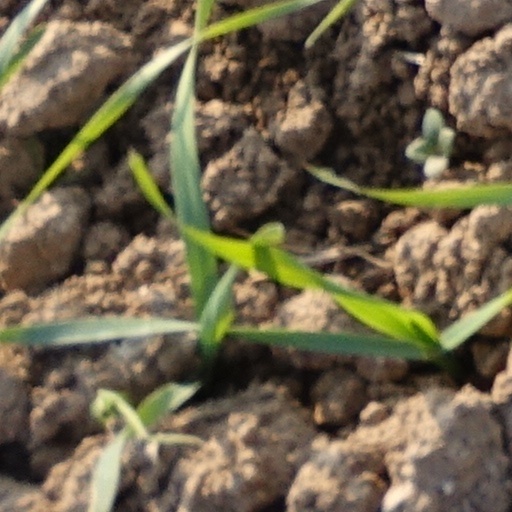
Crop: wheat